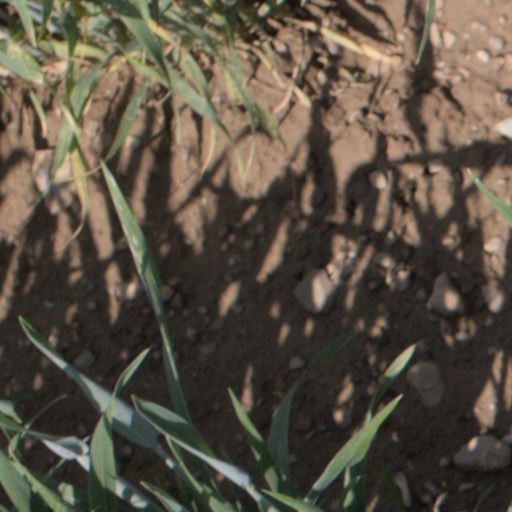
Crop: wheat